Alvarez Polliwagen

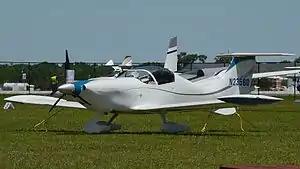

The Alvarez Polliwagen is a 1970s homebuilt aircraft. The aircraft has a combination of many high performance features not typically found in a Volkswagen air-cooled engine-powered homebuilt.